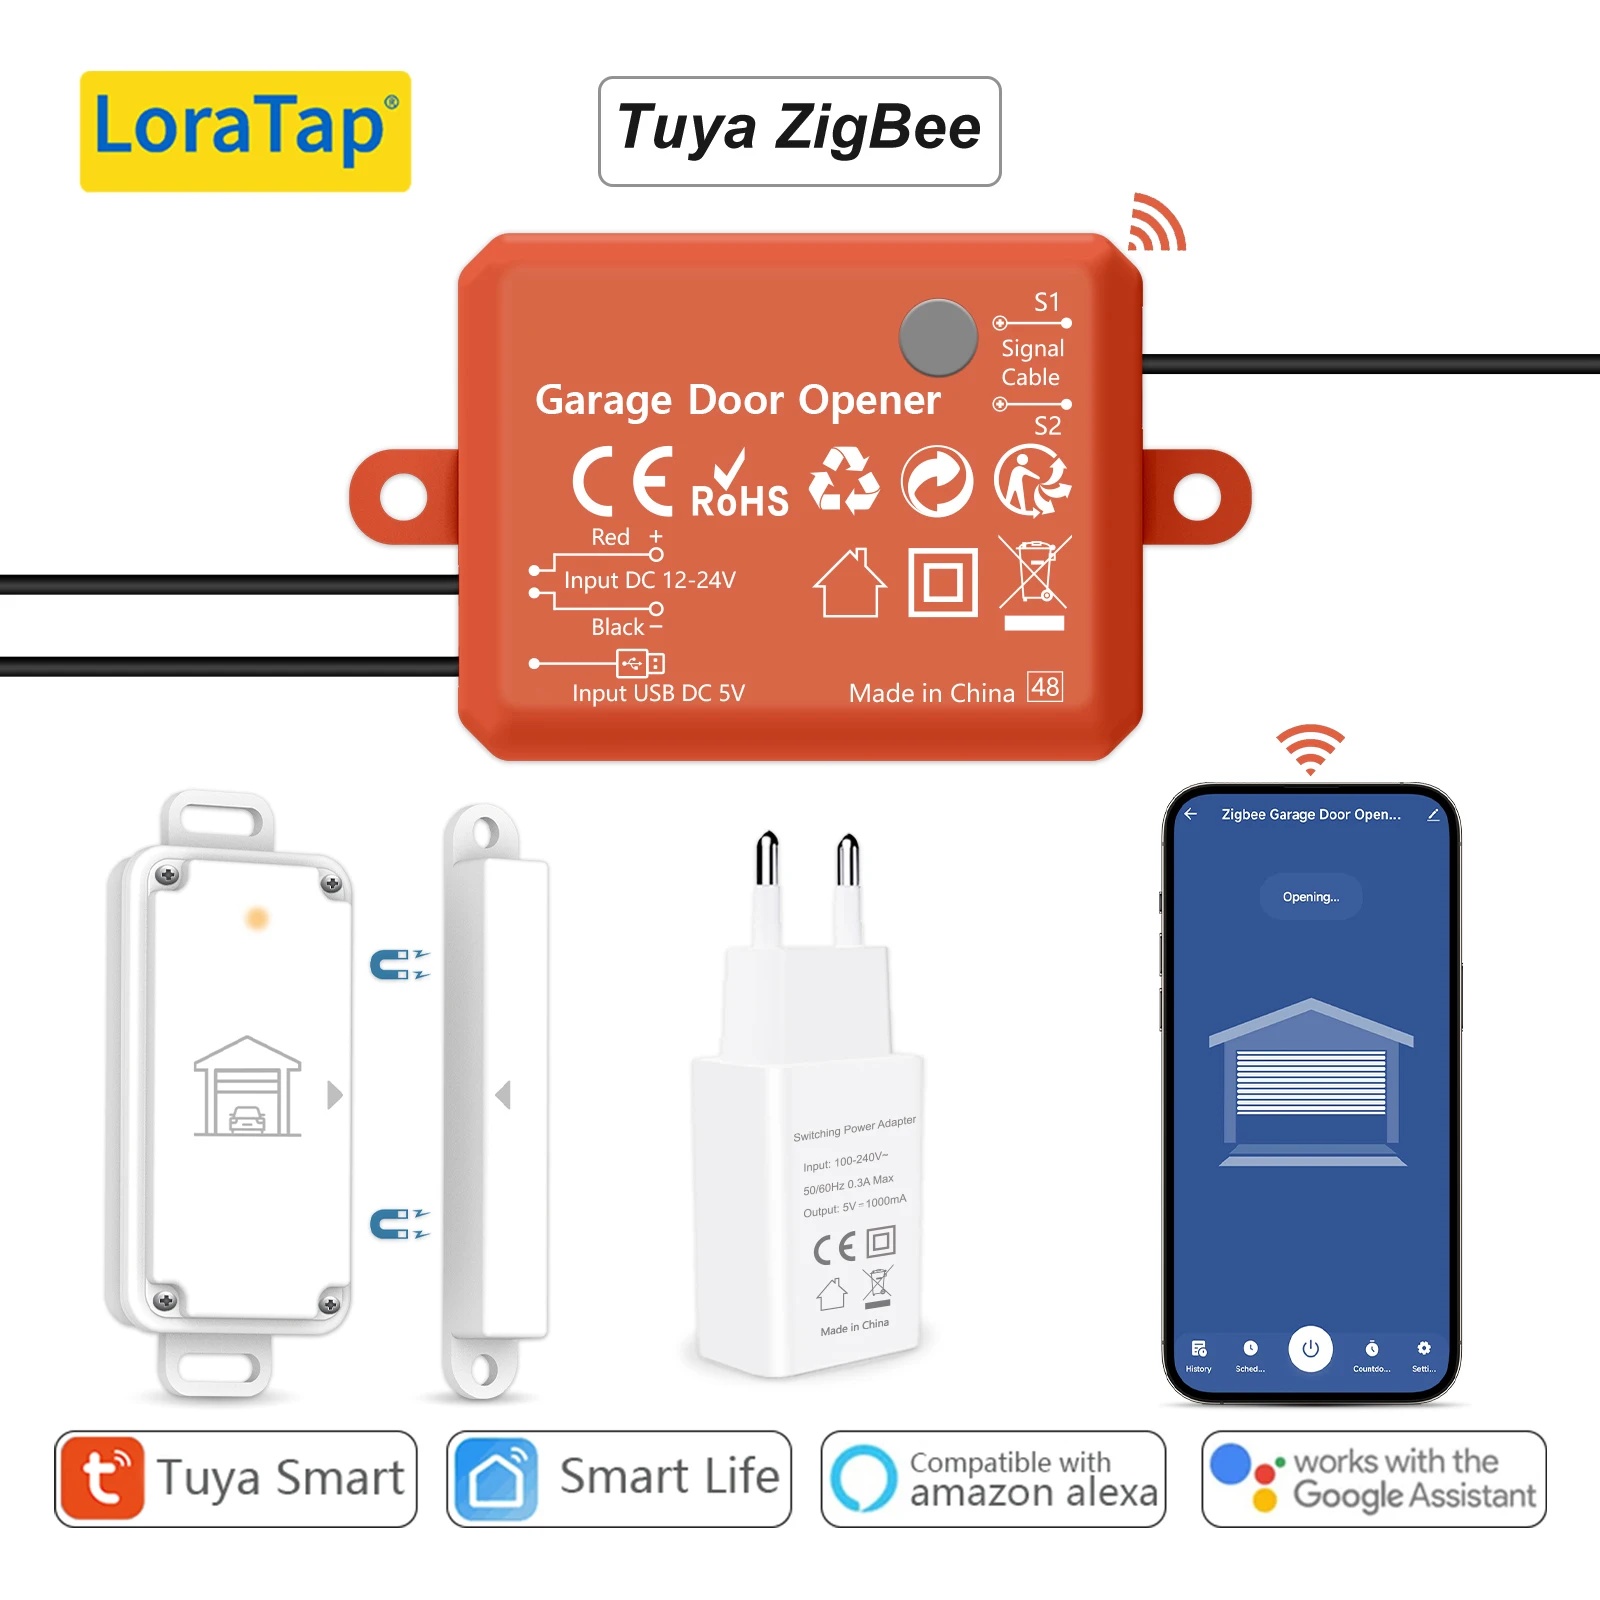
LoraTap Plastic 1A Wireless Remote Control Sensor Opener Switch
DESCRIPTION Brand: LoraTap Material: Plastic Input Voltage: 100-250VAC Switch Type : Remote Control Remote Distance: 10 Meters YOU DESERVE IT ~ Latest technology with premium material. ~ Your satisfaction is our purpose of service. ~ Don't hesitate to contact us for any queries. ~ Stay updated with the latest tech!
Brand: JDStore Tech
Category: Home & Garden > Household Appliances > Garage Door Keypads & Remotes > Garage Door Remotes